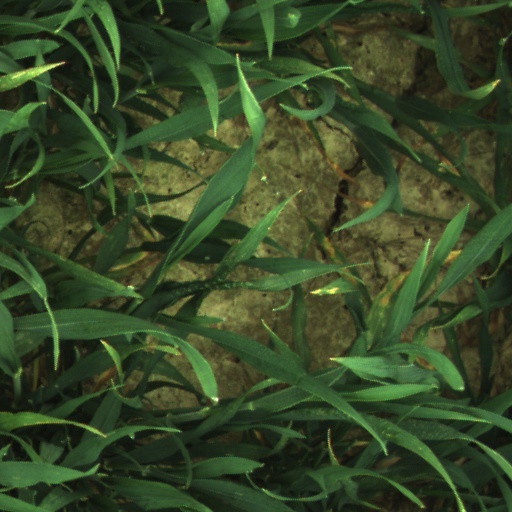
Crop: wheat